Red Oak Grove Presbyterian Church and Cemetery

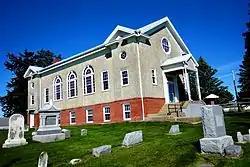

Red Oak Grove Presbyterian Church and Cemetery is located outside of Tipton, Iowa, United States. They were listed on the National Register of Historic Places in 2010.